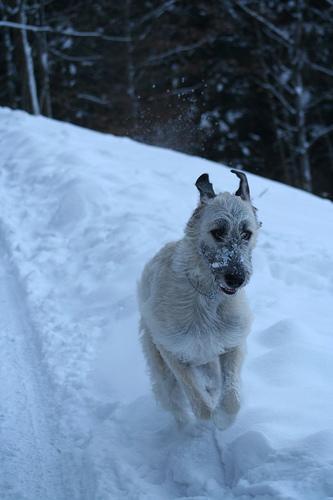
Irish_wolfhound